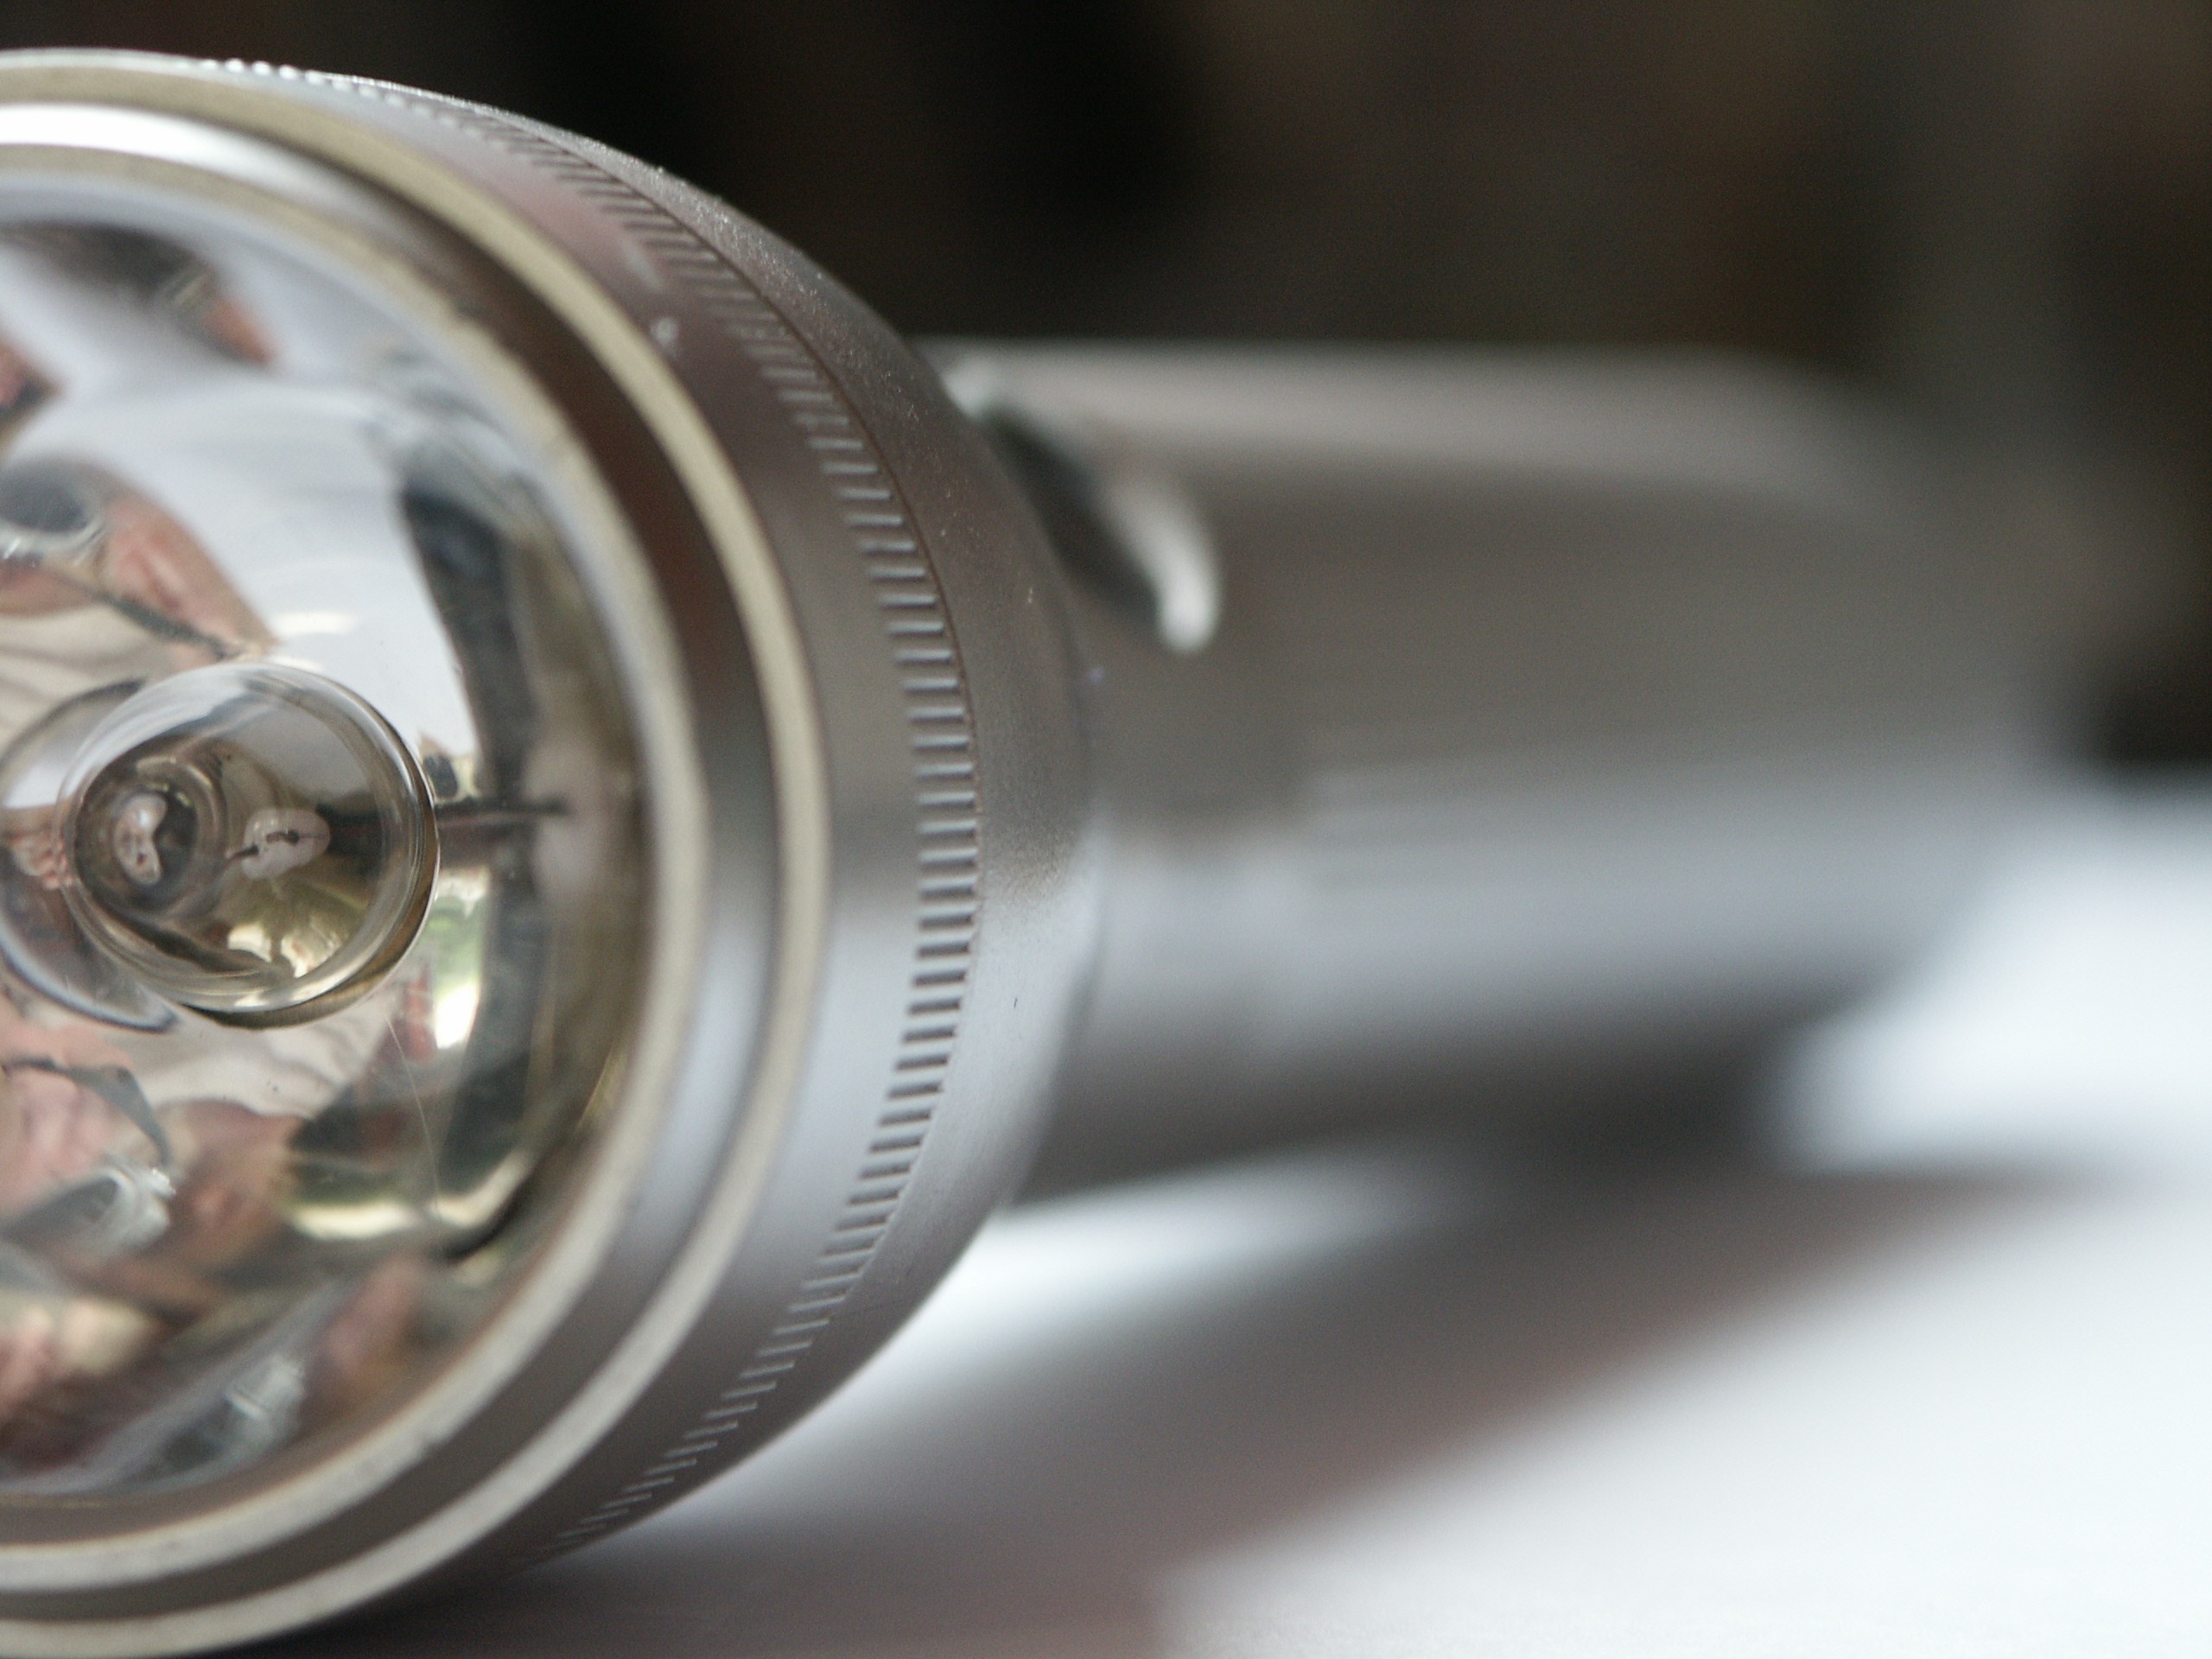
light, abstract, structure, wheel, macro, lighting, close up, grey, eye, flashlight, camera lens